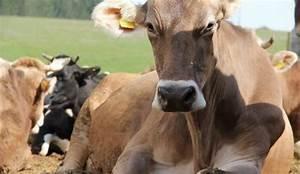
cow